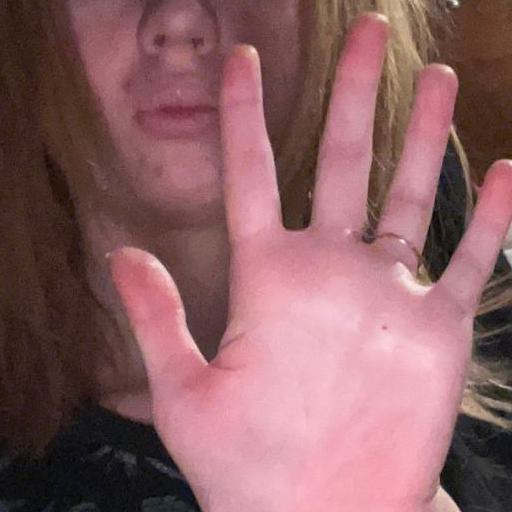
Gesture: palm